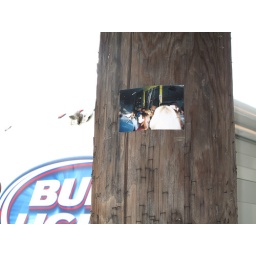
Snapshot stapled to telephone pole Second St. @ South Park in front of Nova Bar, S.F.